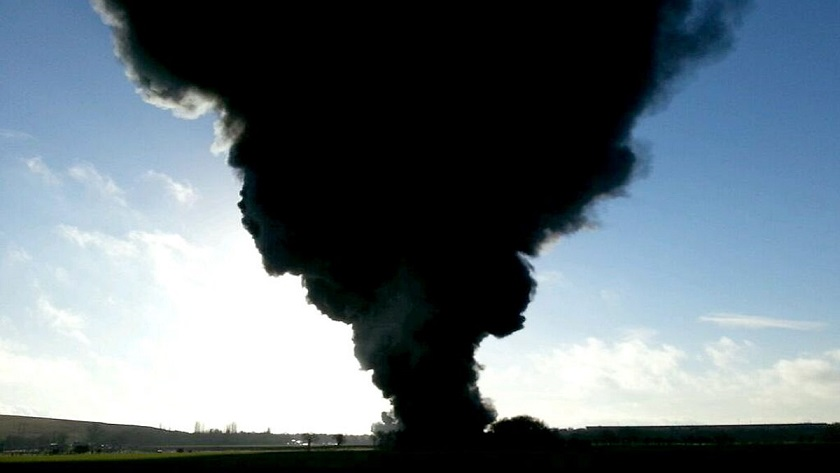
Fire: no
Smoke: yes